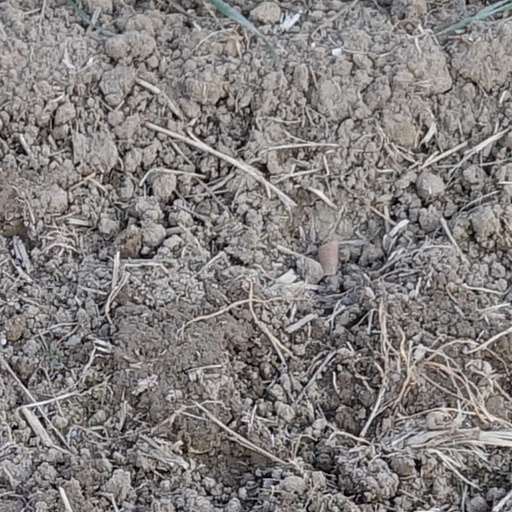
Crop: wheat